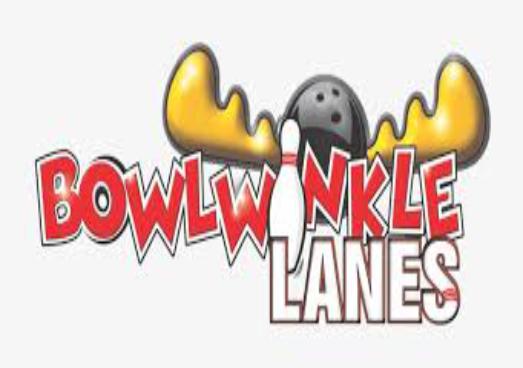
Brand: Bullwinkle's Restaurant
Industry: Food